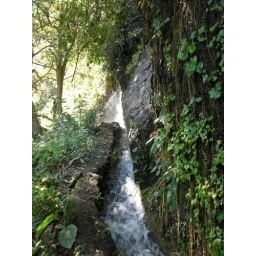
the water from all around the valley is channeled into central pools that are released to power a hydroelectric plant